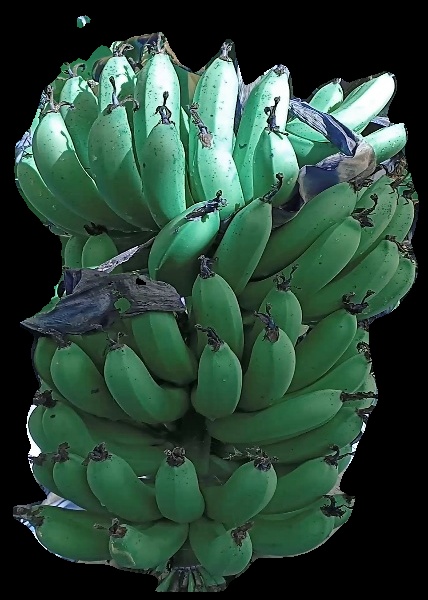
Variety: pachbale
Grade: grade1